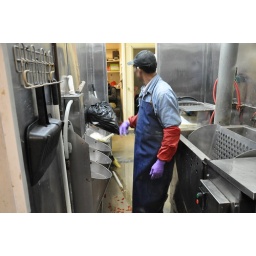
the white thing in cones on the left is my duck being bled